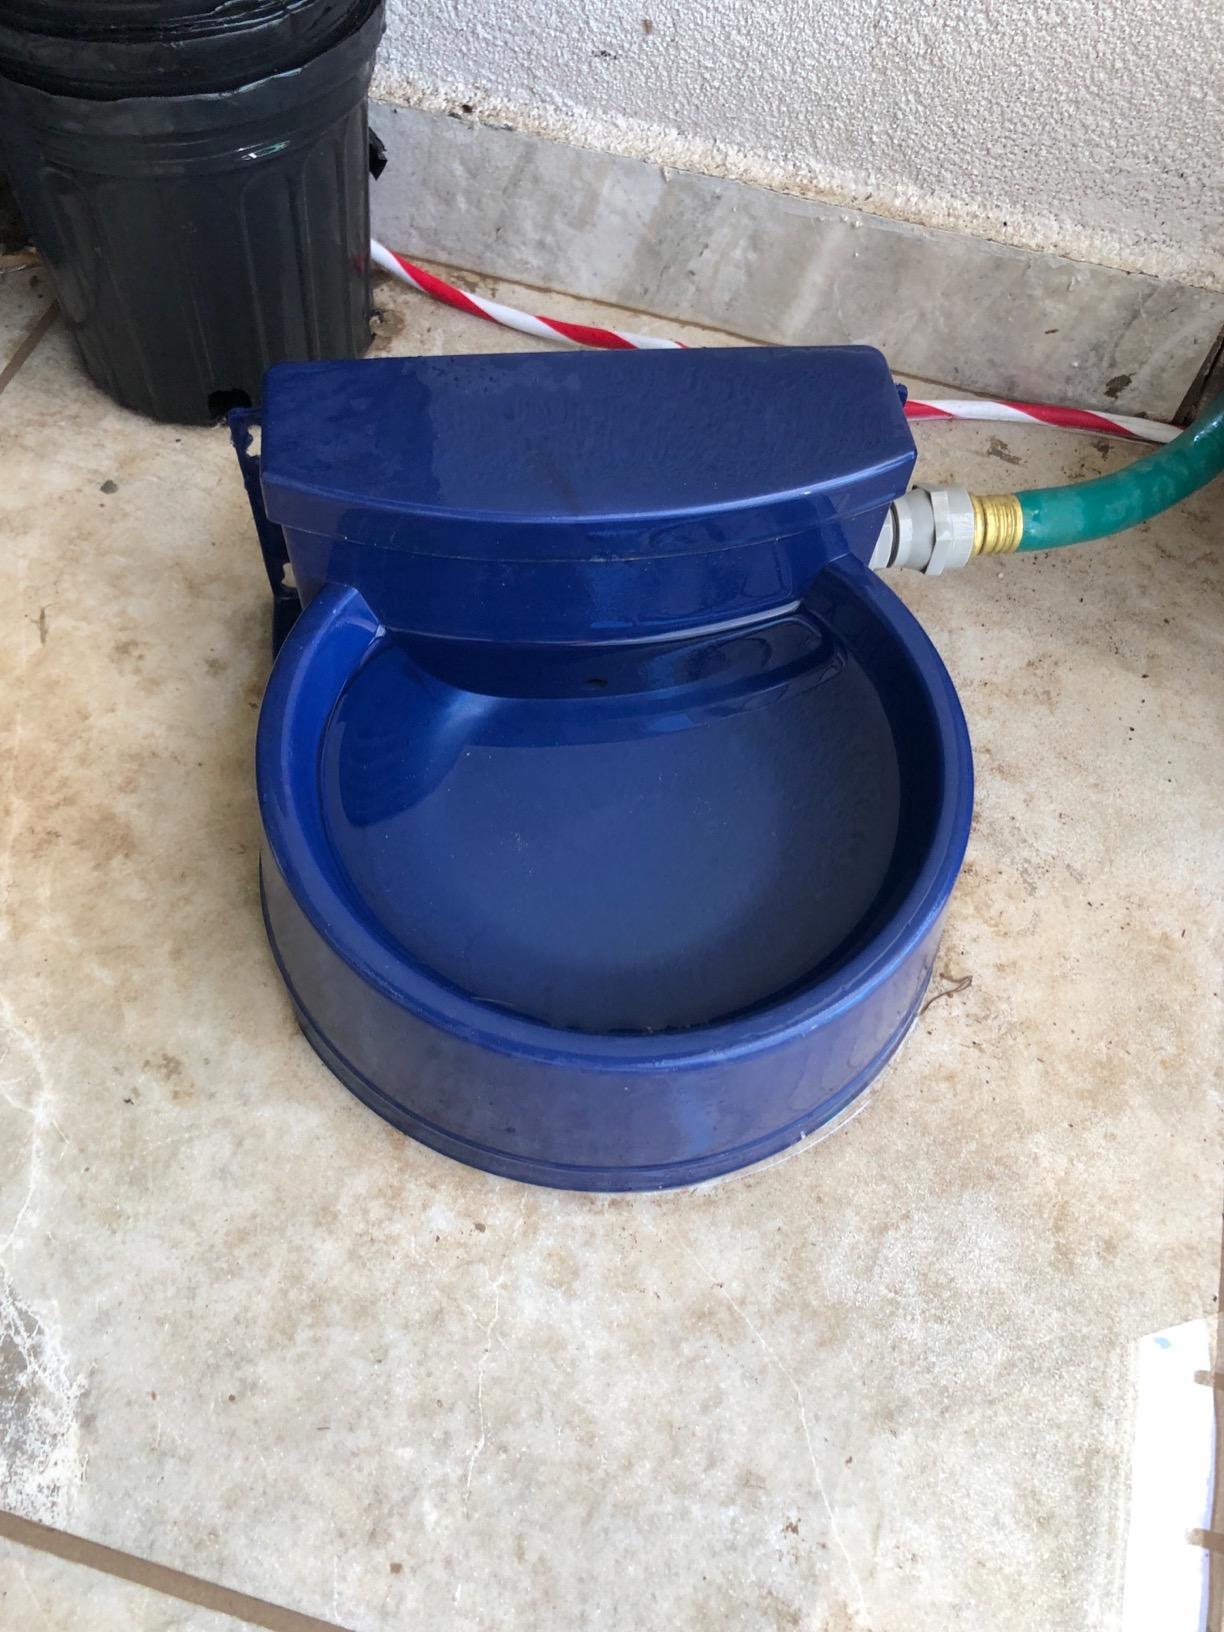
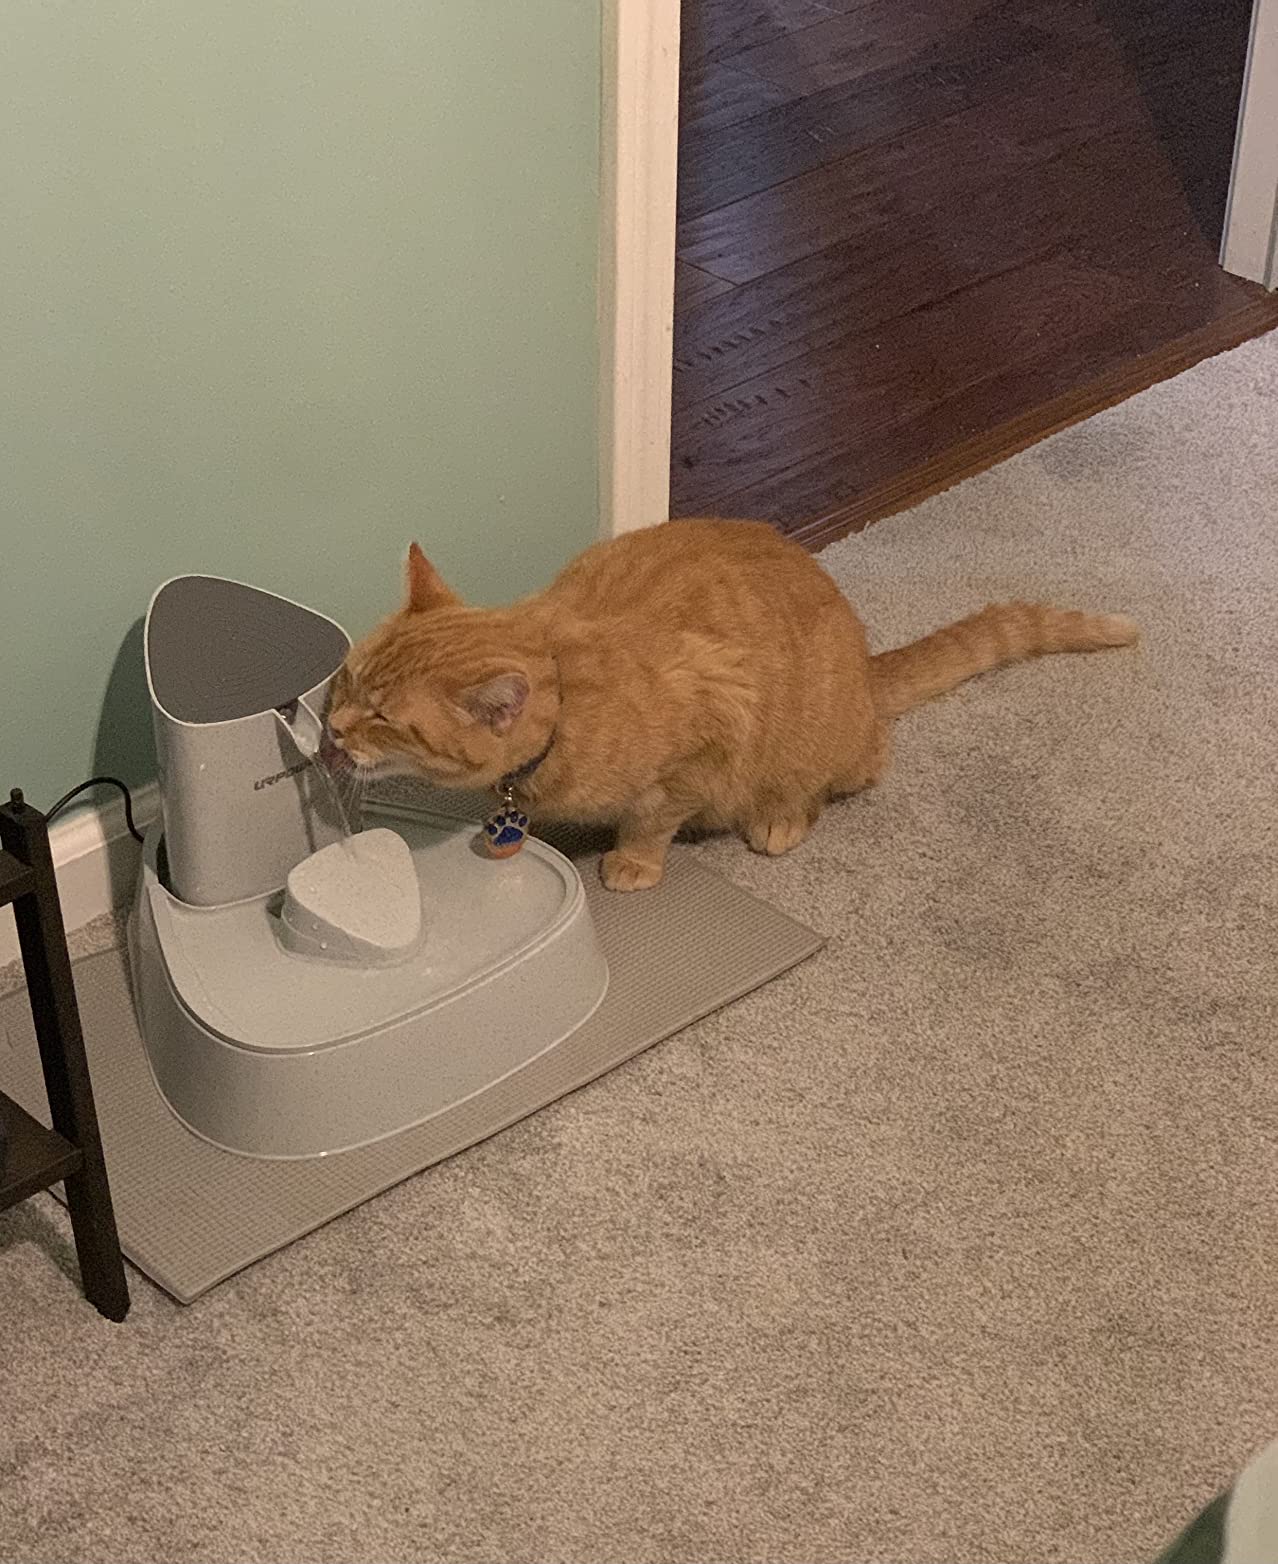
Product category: items_bowl
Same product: no